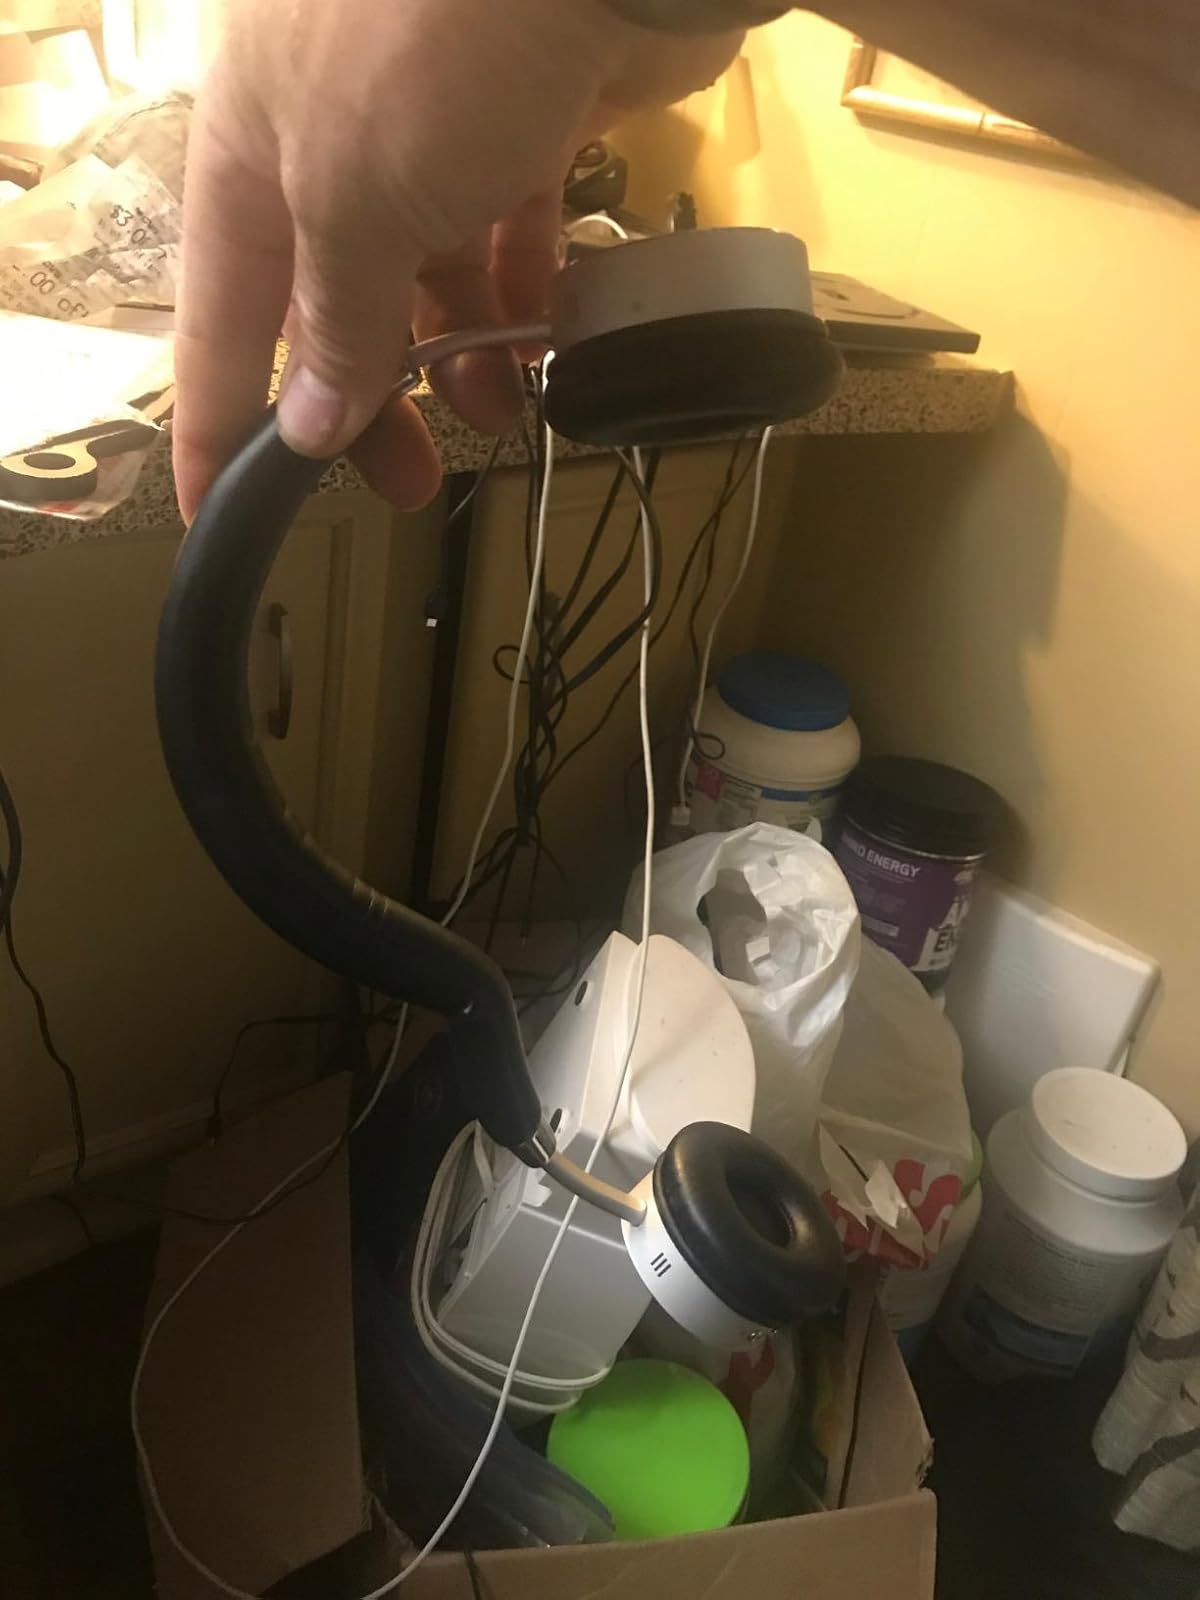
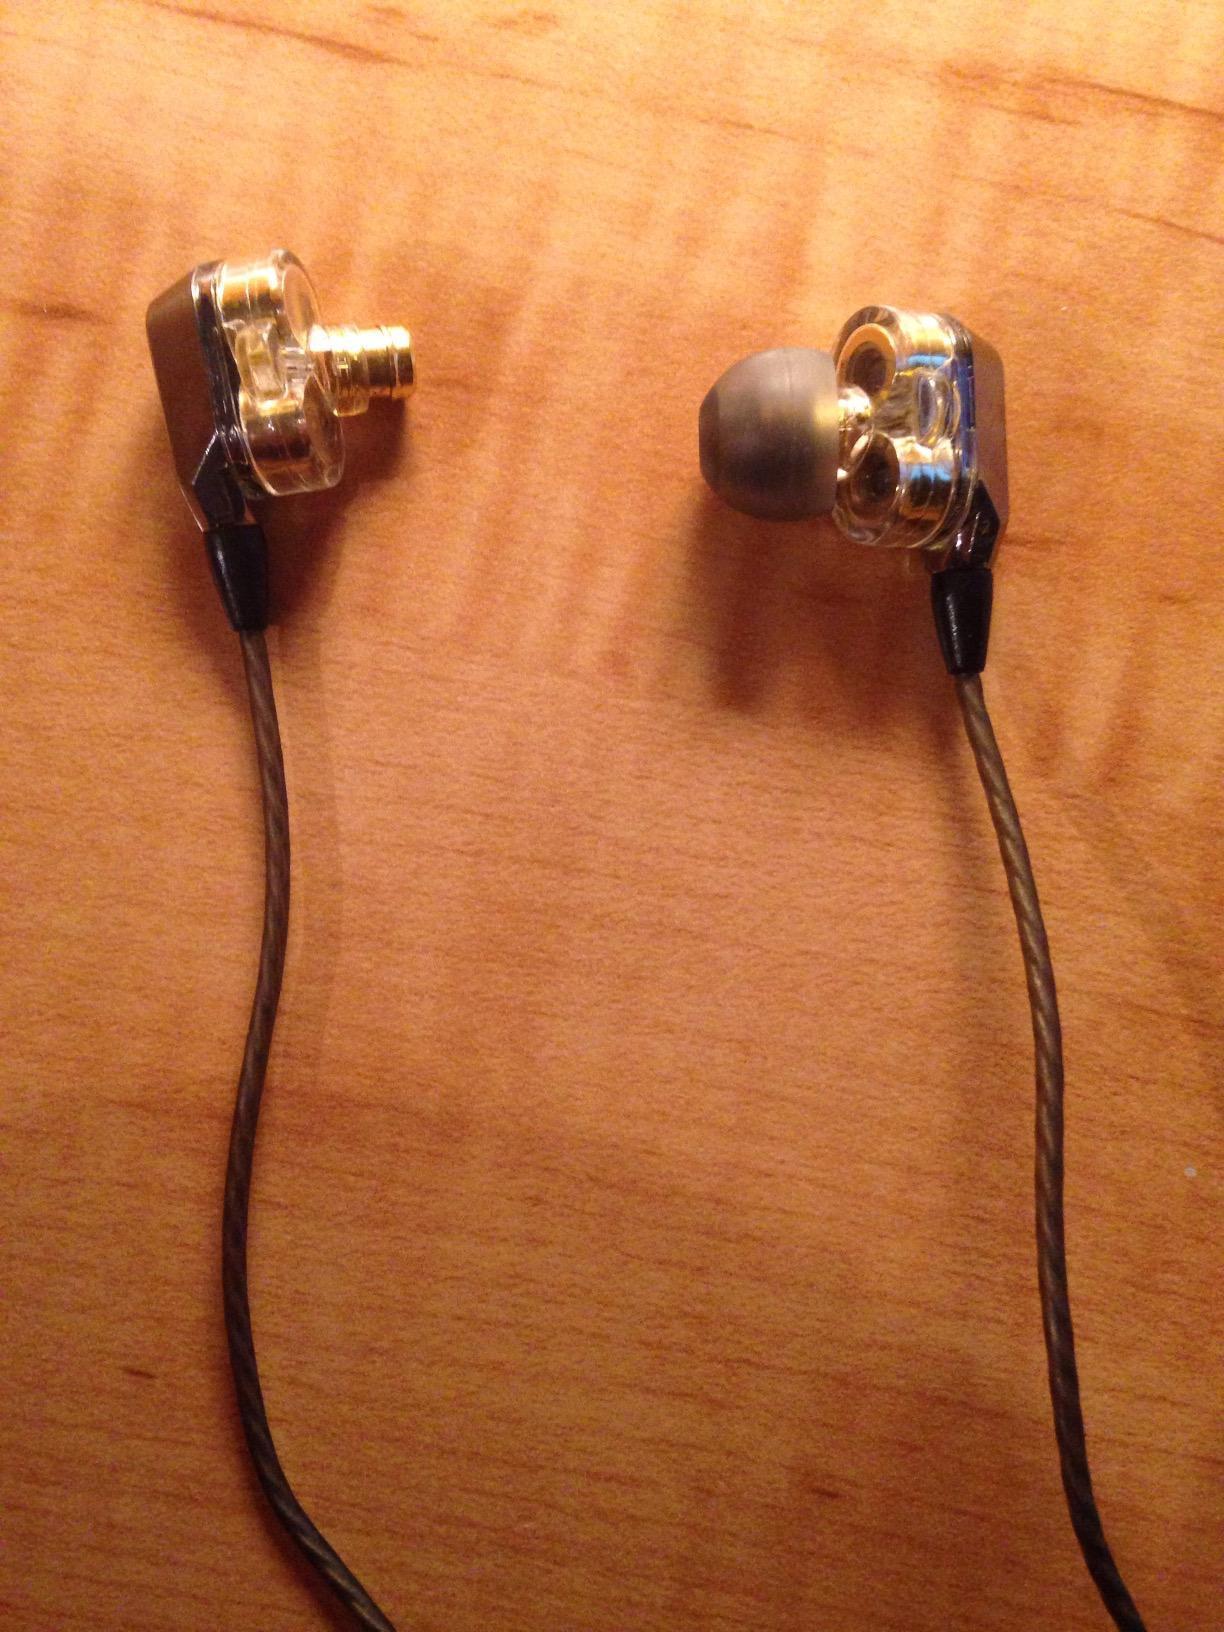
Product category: headphones
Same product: no